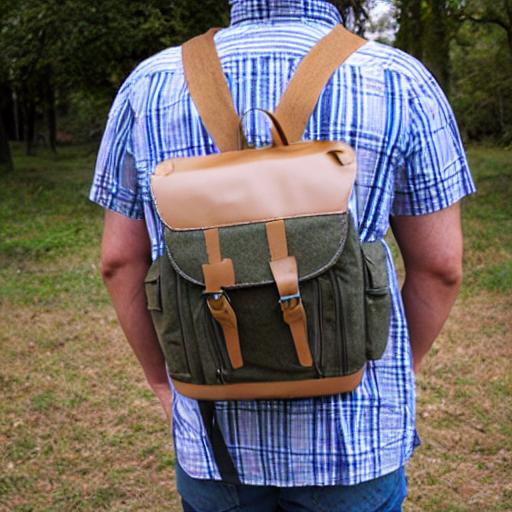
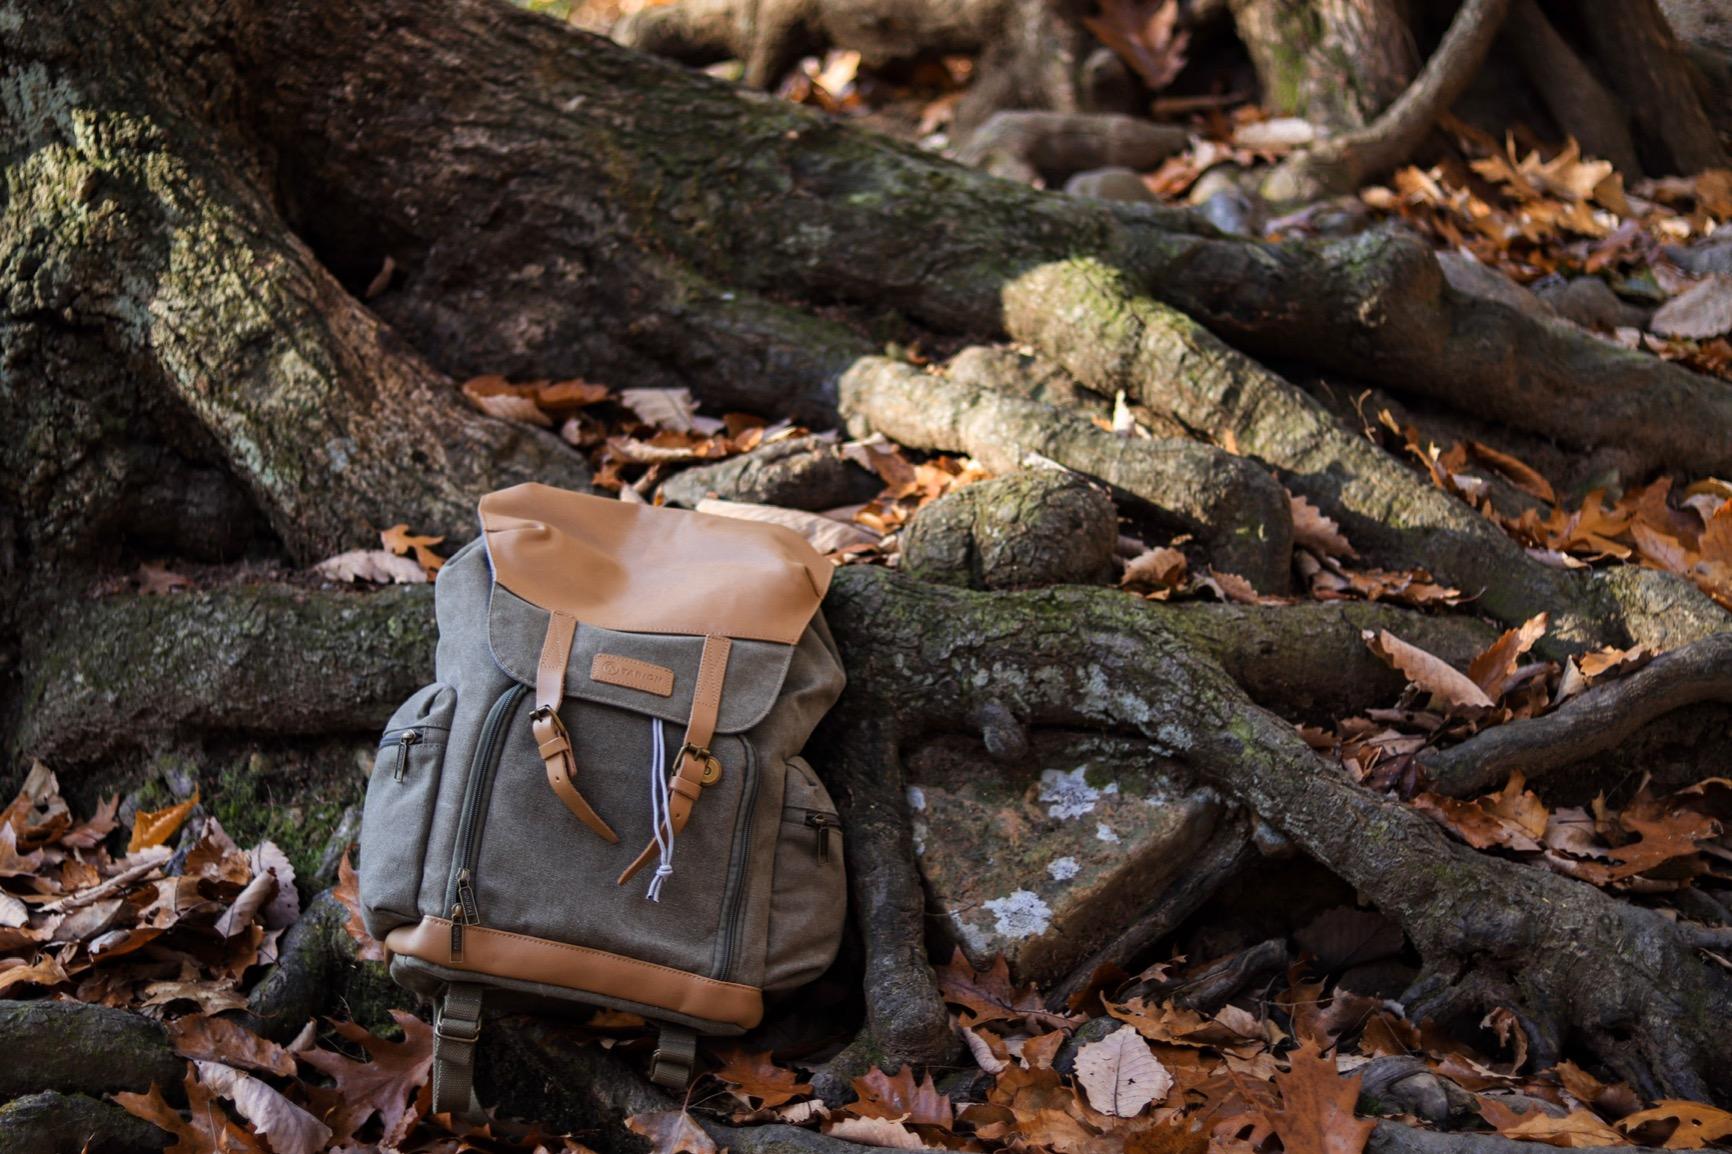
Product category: bag
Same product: no